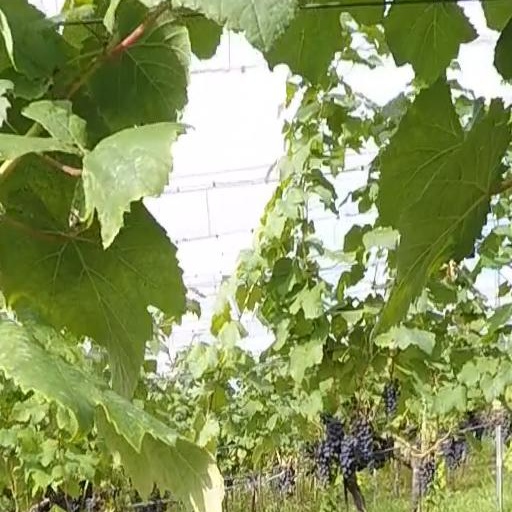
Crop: grape